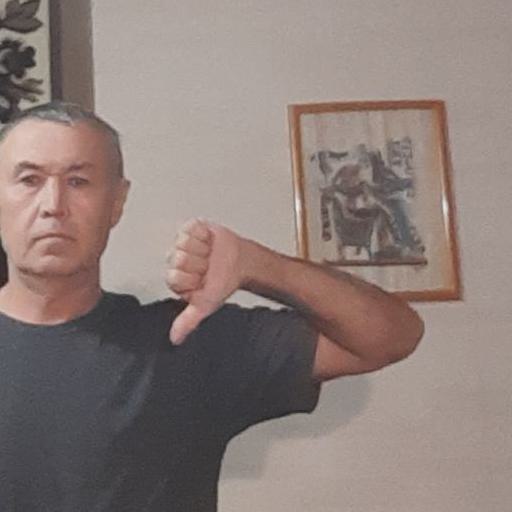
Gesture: dislike